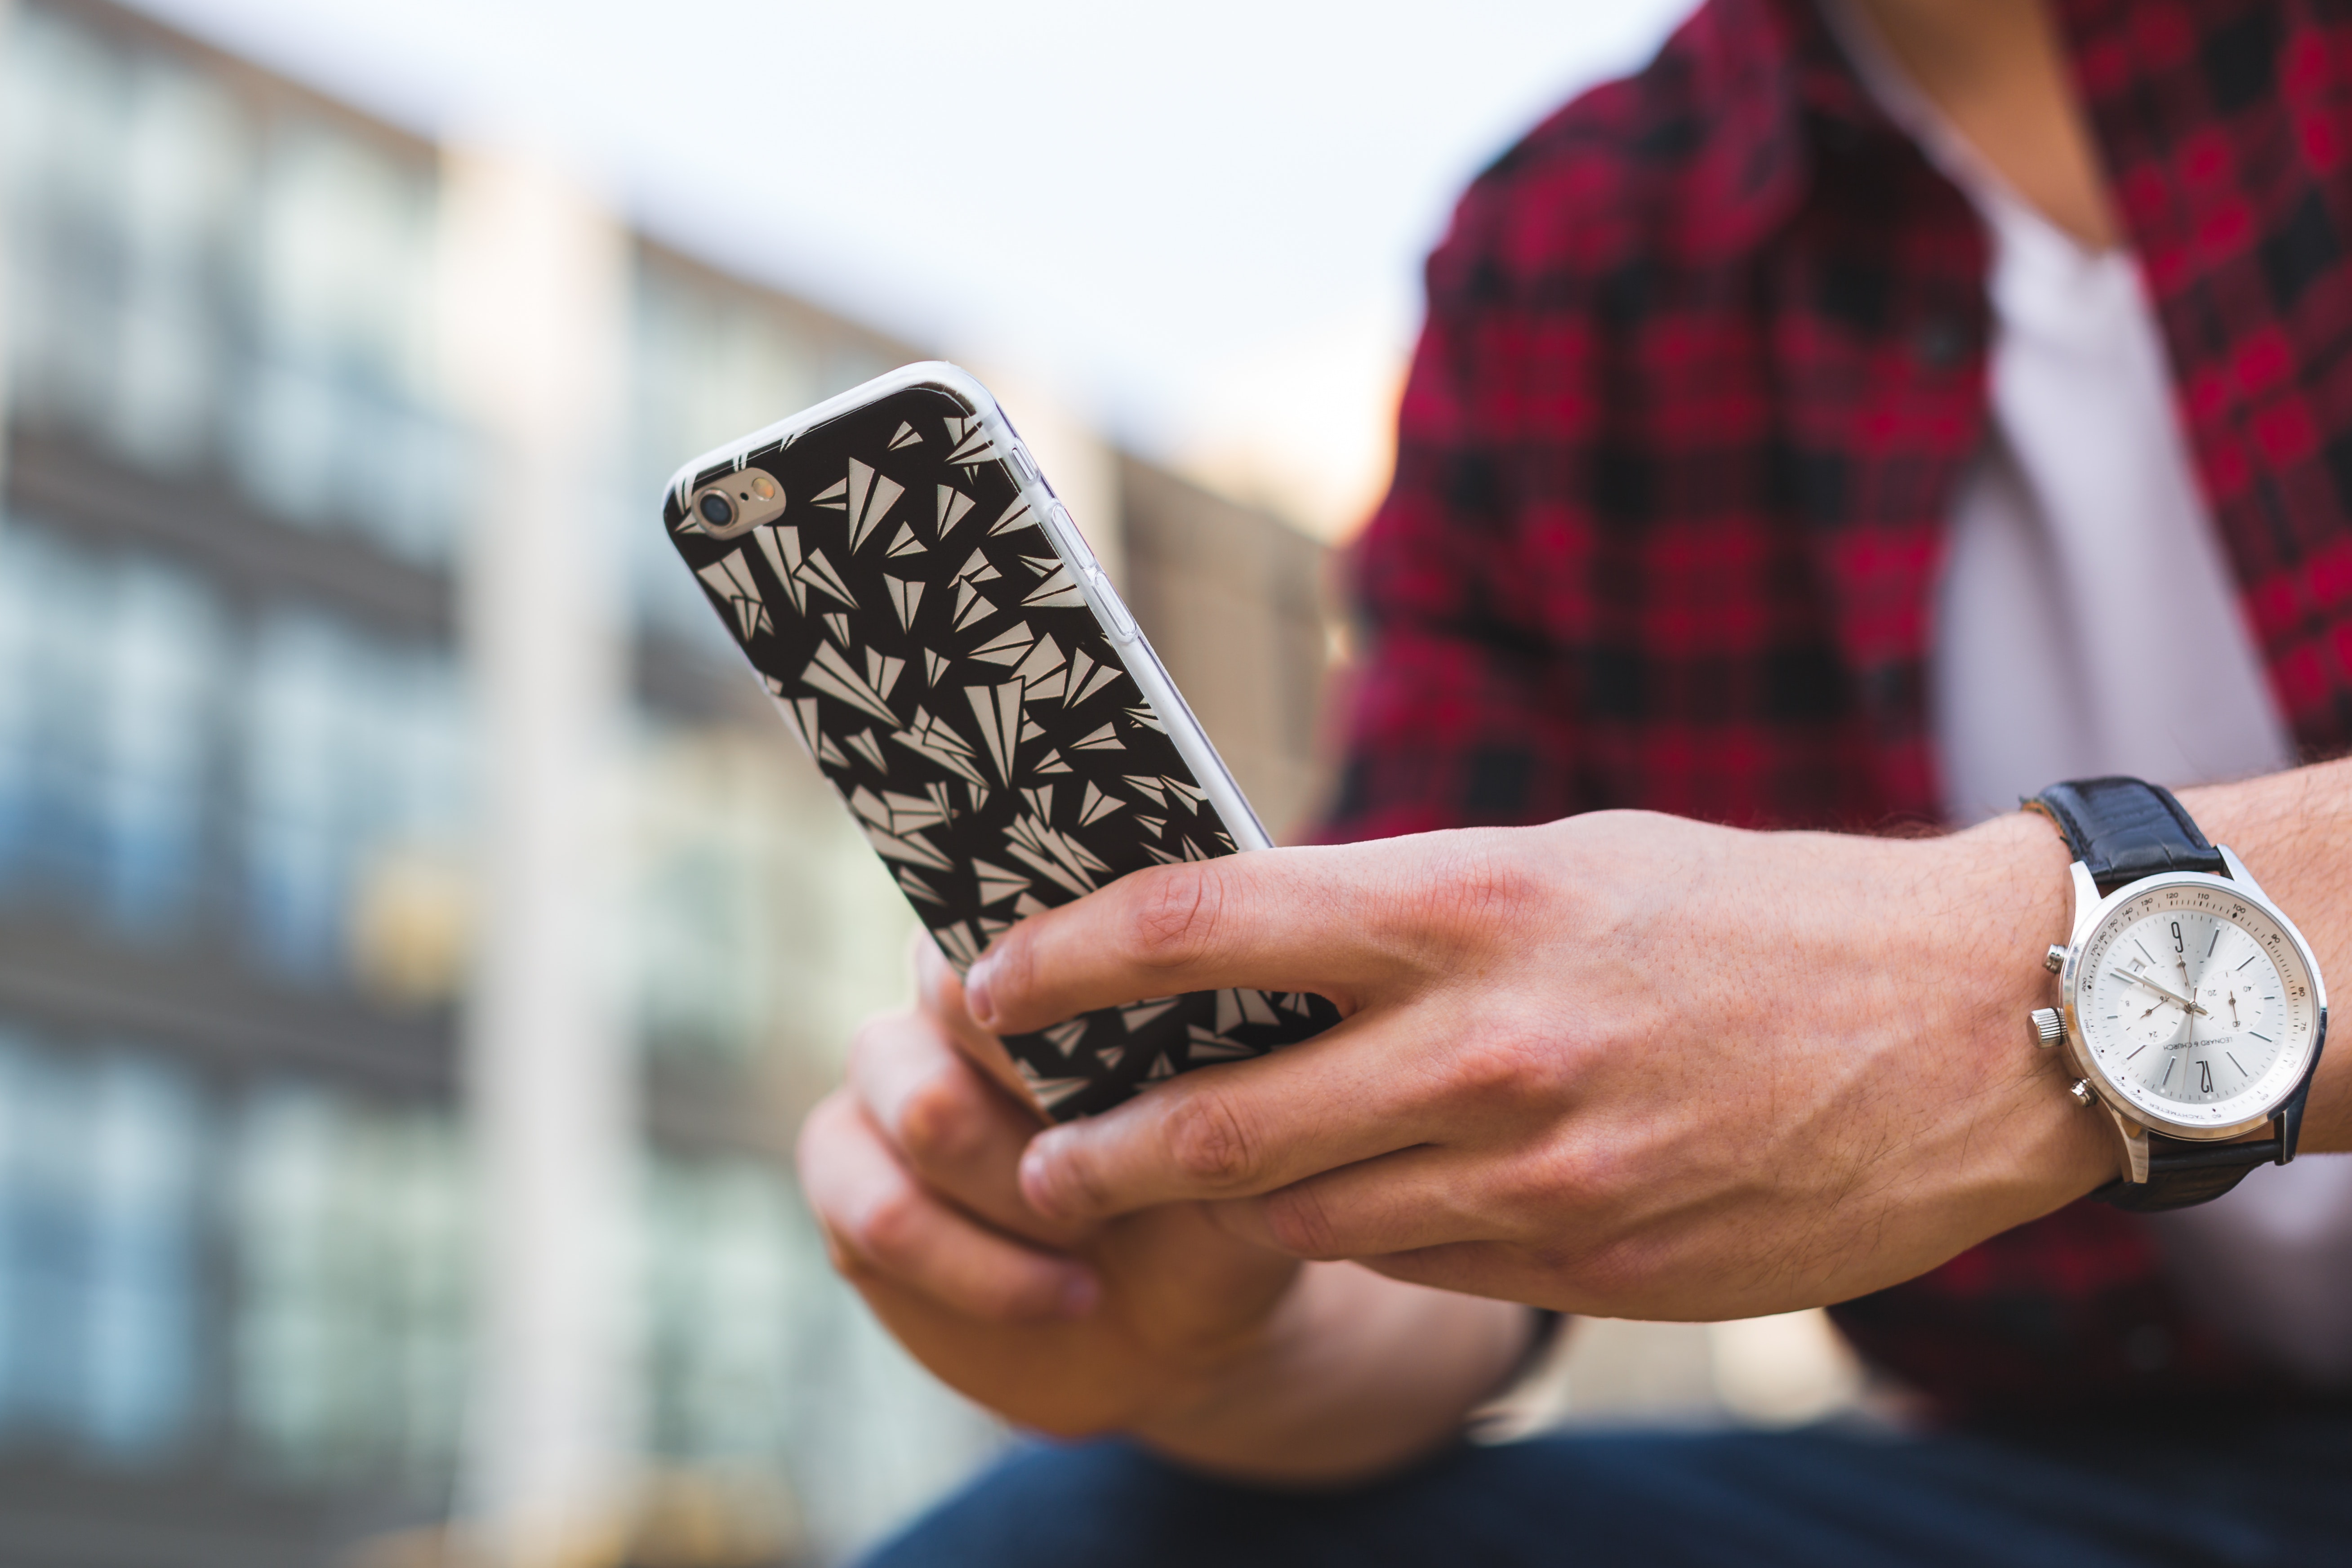
street fashion, wrist, nail, hand, design, finger, fashion accessory, pattern, shoe, gadget